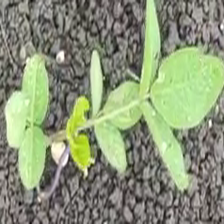
Weed species: Asian_Pigeonwings_(Clitoria Ternatea)